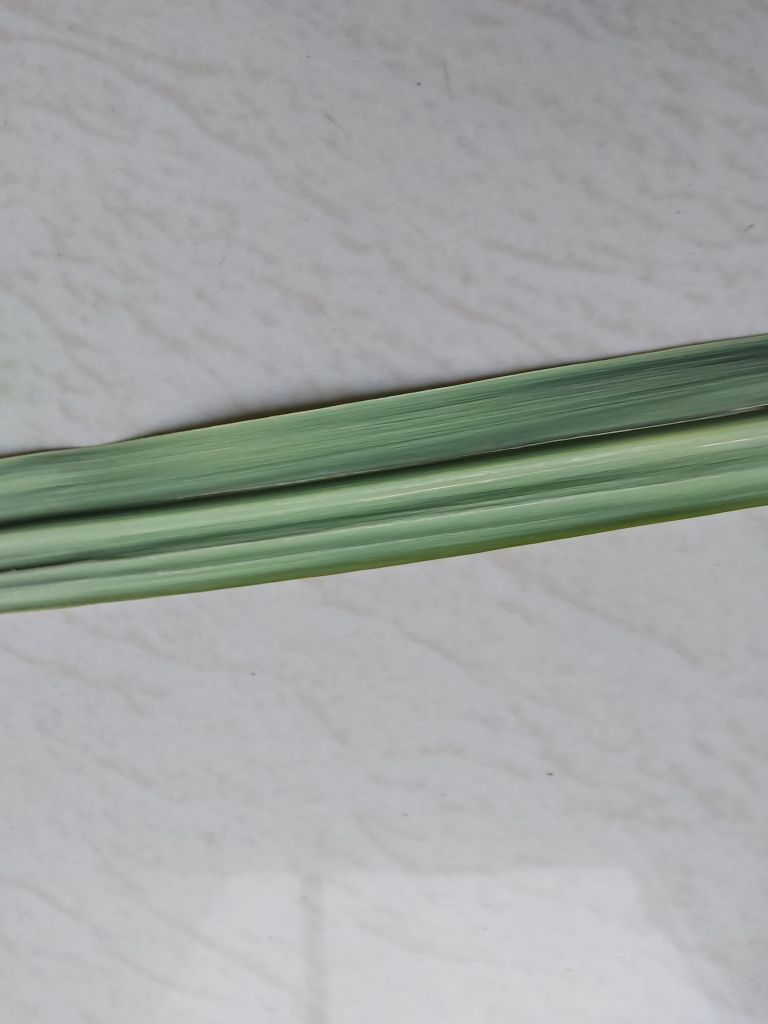
Label: Viral Disease